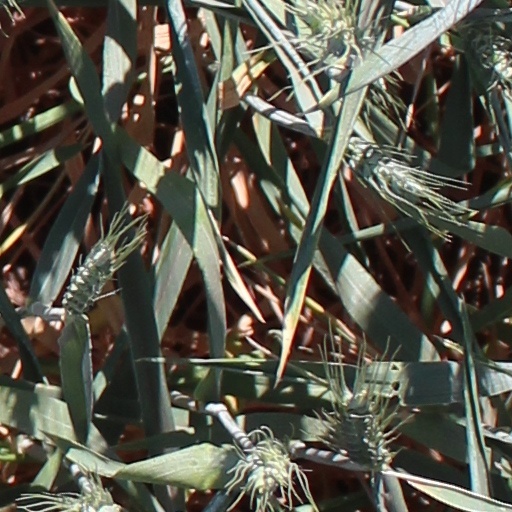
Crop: wheat